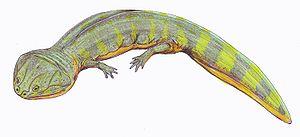
Batrachosuchus est un genre éteint d'amphibiens temnospondyles du Trias d'Afrique du Sud. Son nom signifie « grenouille-crocodile ».